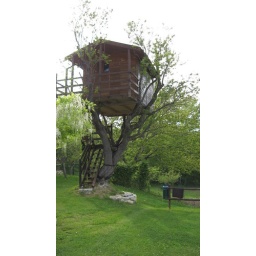
The second farm, la peregina. the tree house that i slept in the first couple nights.